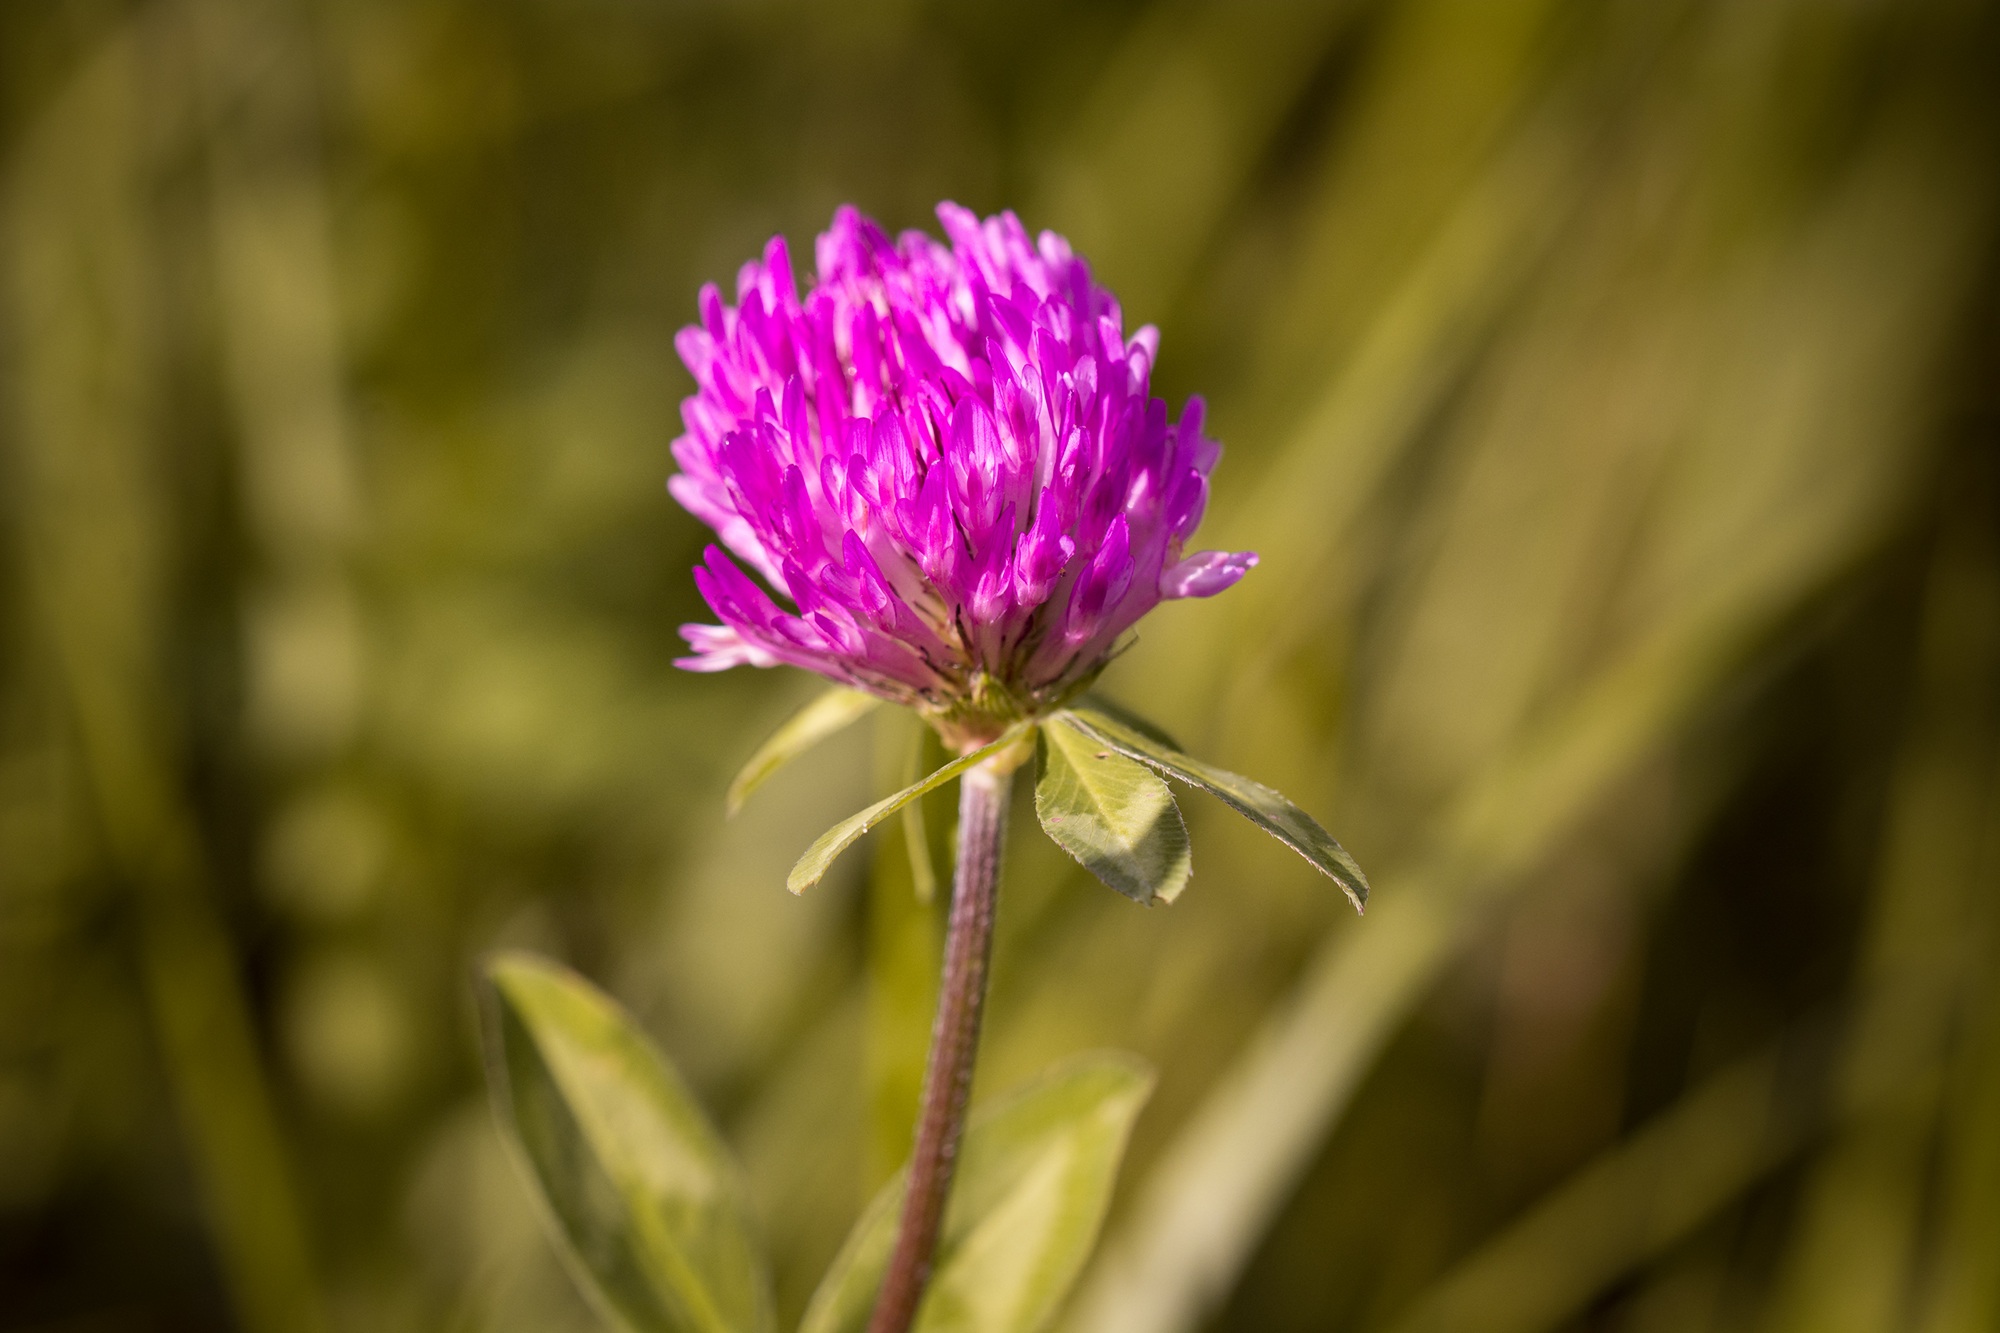
nature, blossom, plant, meadow, prairie, flower, purple, petal, bloom, summer, botany, close, flora, wild flower, wildflower, close up, pointed flower, klee, macro photography, fodder plant, flowering plant, daisy family, red clover, clover flower, grass family, plant stem, land plant